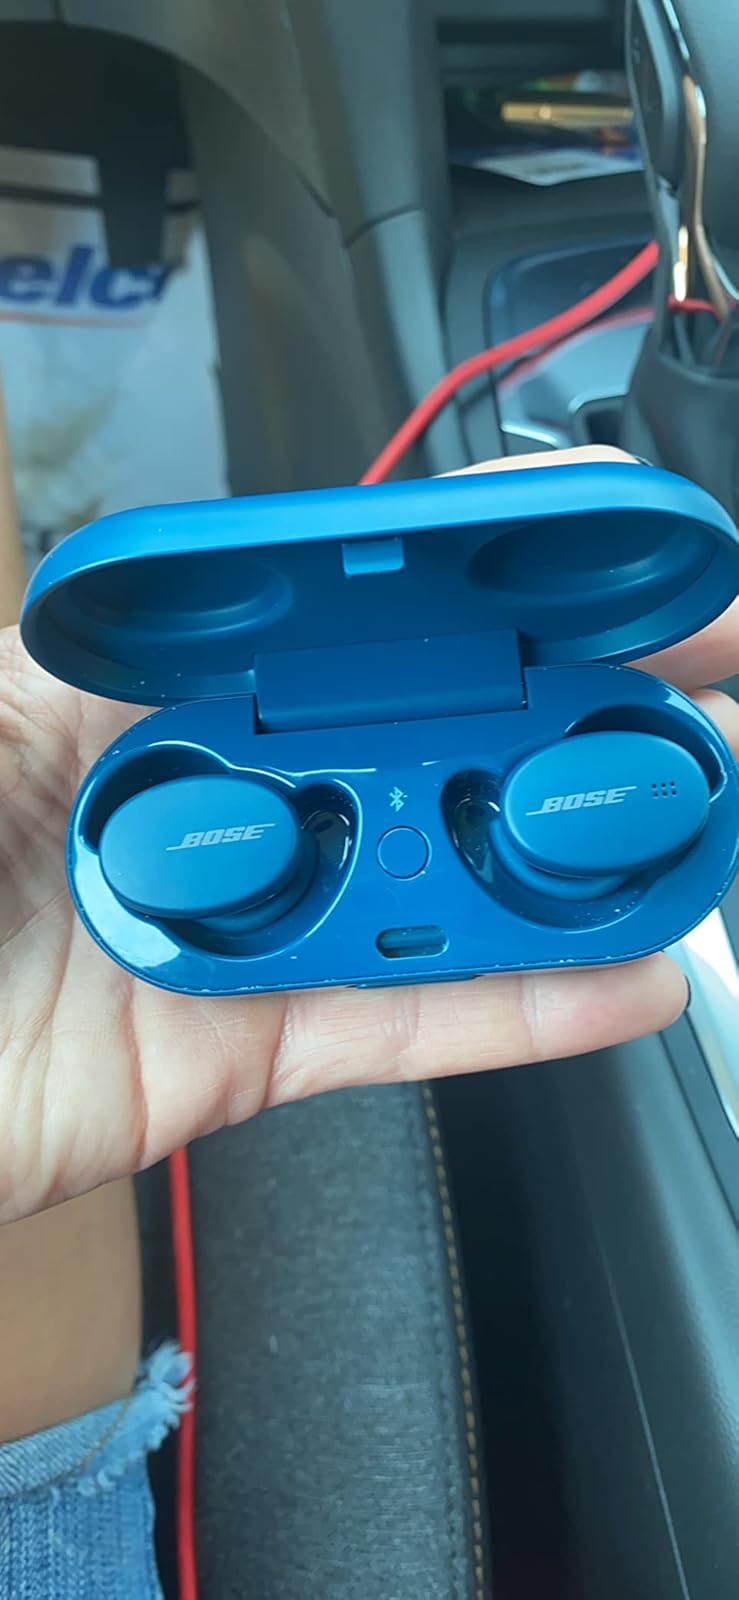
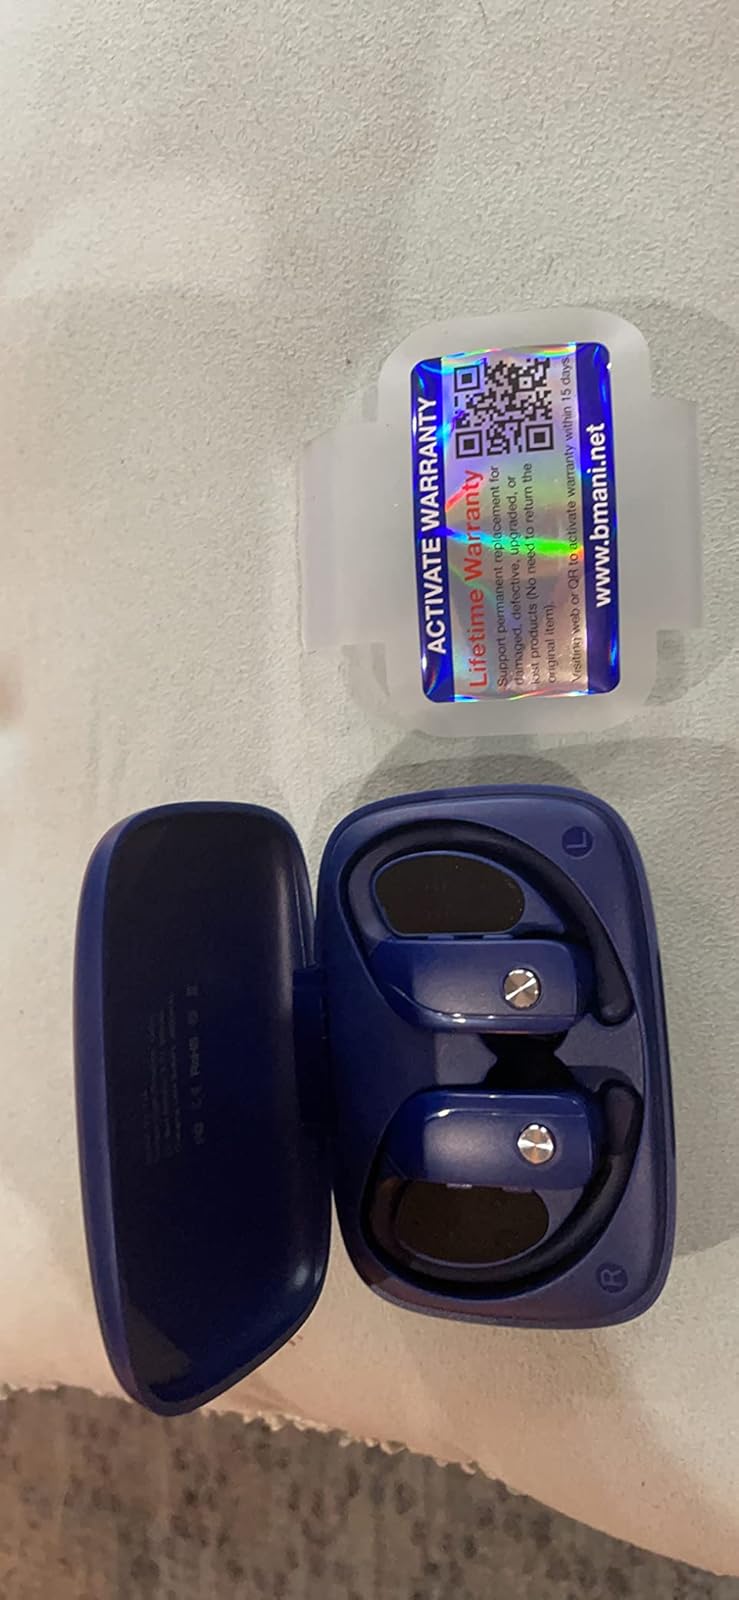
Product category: earbuds
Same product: no